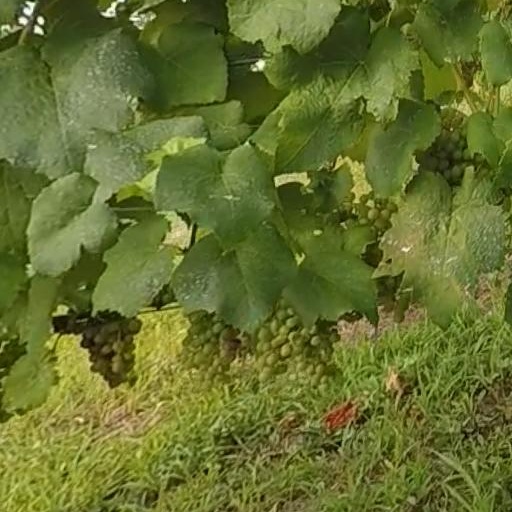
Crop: grape